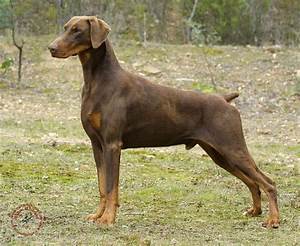
Label: cane